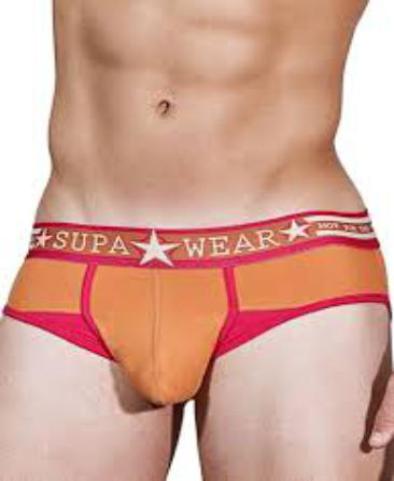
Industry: Clothes